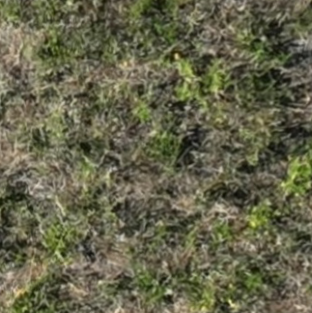
Month: july